Mamertines

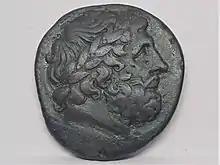
Coin minted under Mamertine rule, depicting Zeus

The Mamertine presence did not go unchallenged forever. In around 270 BC, the Mamertine exploits came to the attention of Syracuse, by word of the refugees from the settlements. Hiero II, tyrant of Syracuse, began to gather an army of citizens with which to rid the land of the destroyers of the peace and rescue his Greek kinsmen. Hiero met with the Mamertines when they were nearing Syracuse. Marching out his troops, he first sent his unruly mercenaries forward and allowed them to be butchered by the Mamertines. The faithless part of his army disposed of, Hiero marched his citizen soldiers back to the city where he drilled them to a better fighting condition. Leading his confident army north, he found the Mamertines again at the Longanus River on the plain of Mylae where he easily defeated them, and proclaimed himself king. The Mamertines were not accustomed to large pitched battles and had become reckless after beating Hiero's mercenaries. In the battle, Hiero captured the Mamertine leaders and the remnants fled back to the safety of Messina. Hiero had restricted the Mamertine activity and placed them in a dire situation.